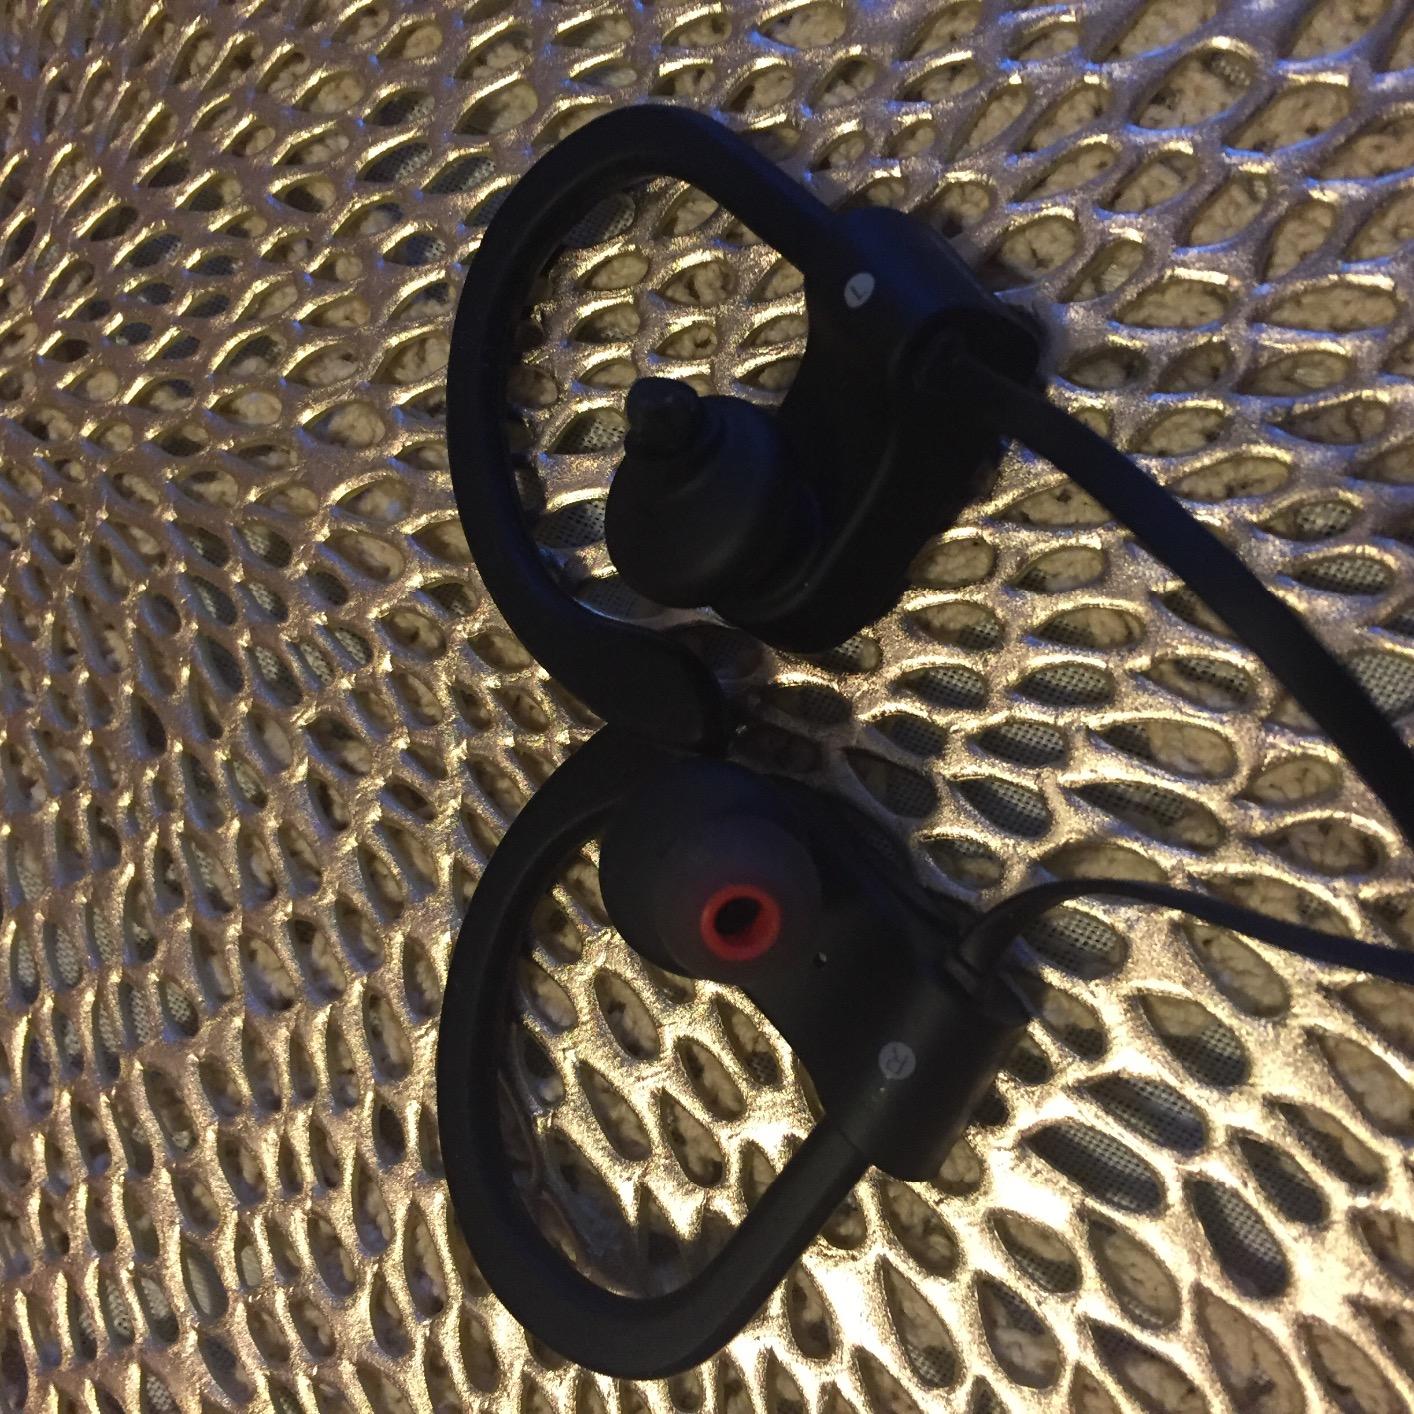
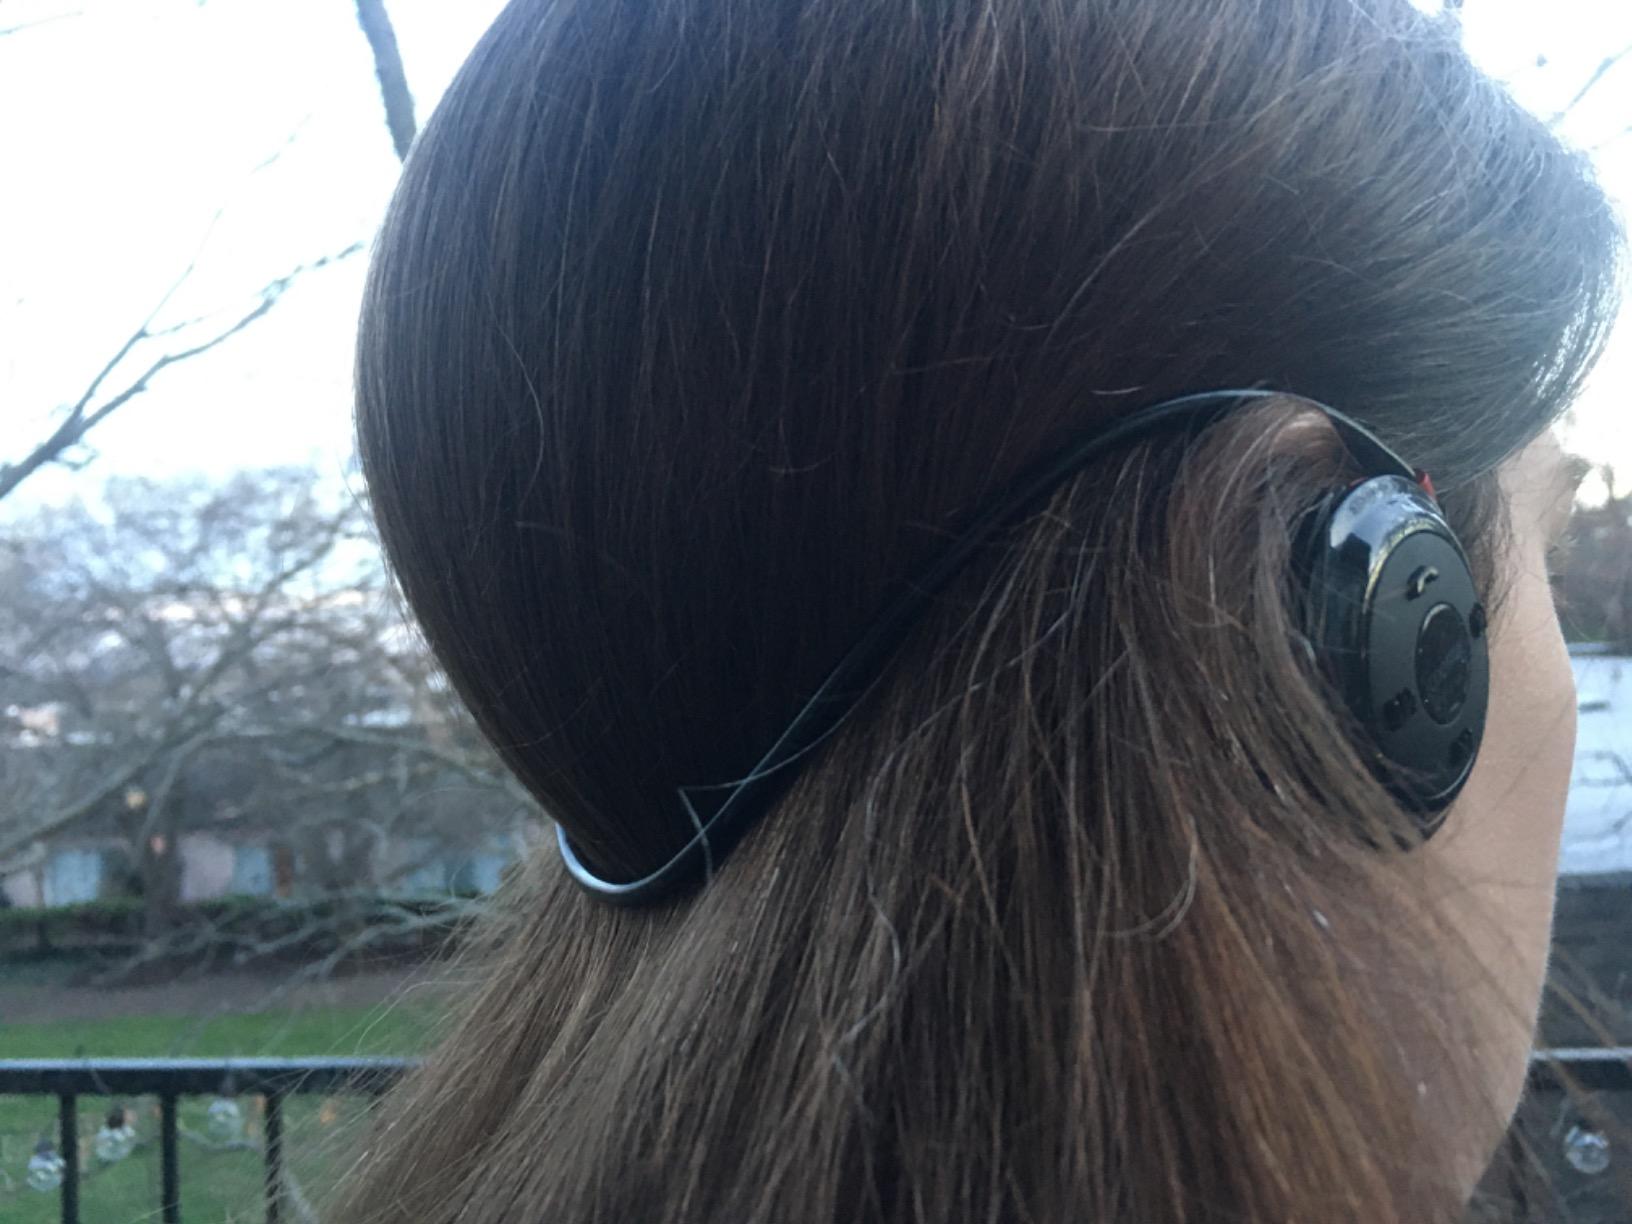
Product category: headphones
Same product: no